Nashville (2012 TV series)

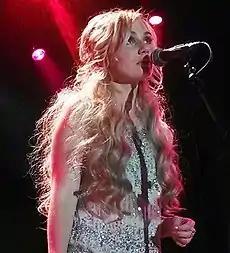
Clare Bowen at the stage in May 2014 during "Nashville" cast tour

Britton stated that her character, Rayna was based on several country singers, including Faith Hill, Reba McEntire, and Bonnie Raitt. Panettiere denied that her character resembled Taylor Swift, and stated that Juliette was instead based on herself—a young woman in the entertainment industry—and Carrie Underwood.